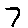
Label: 7